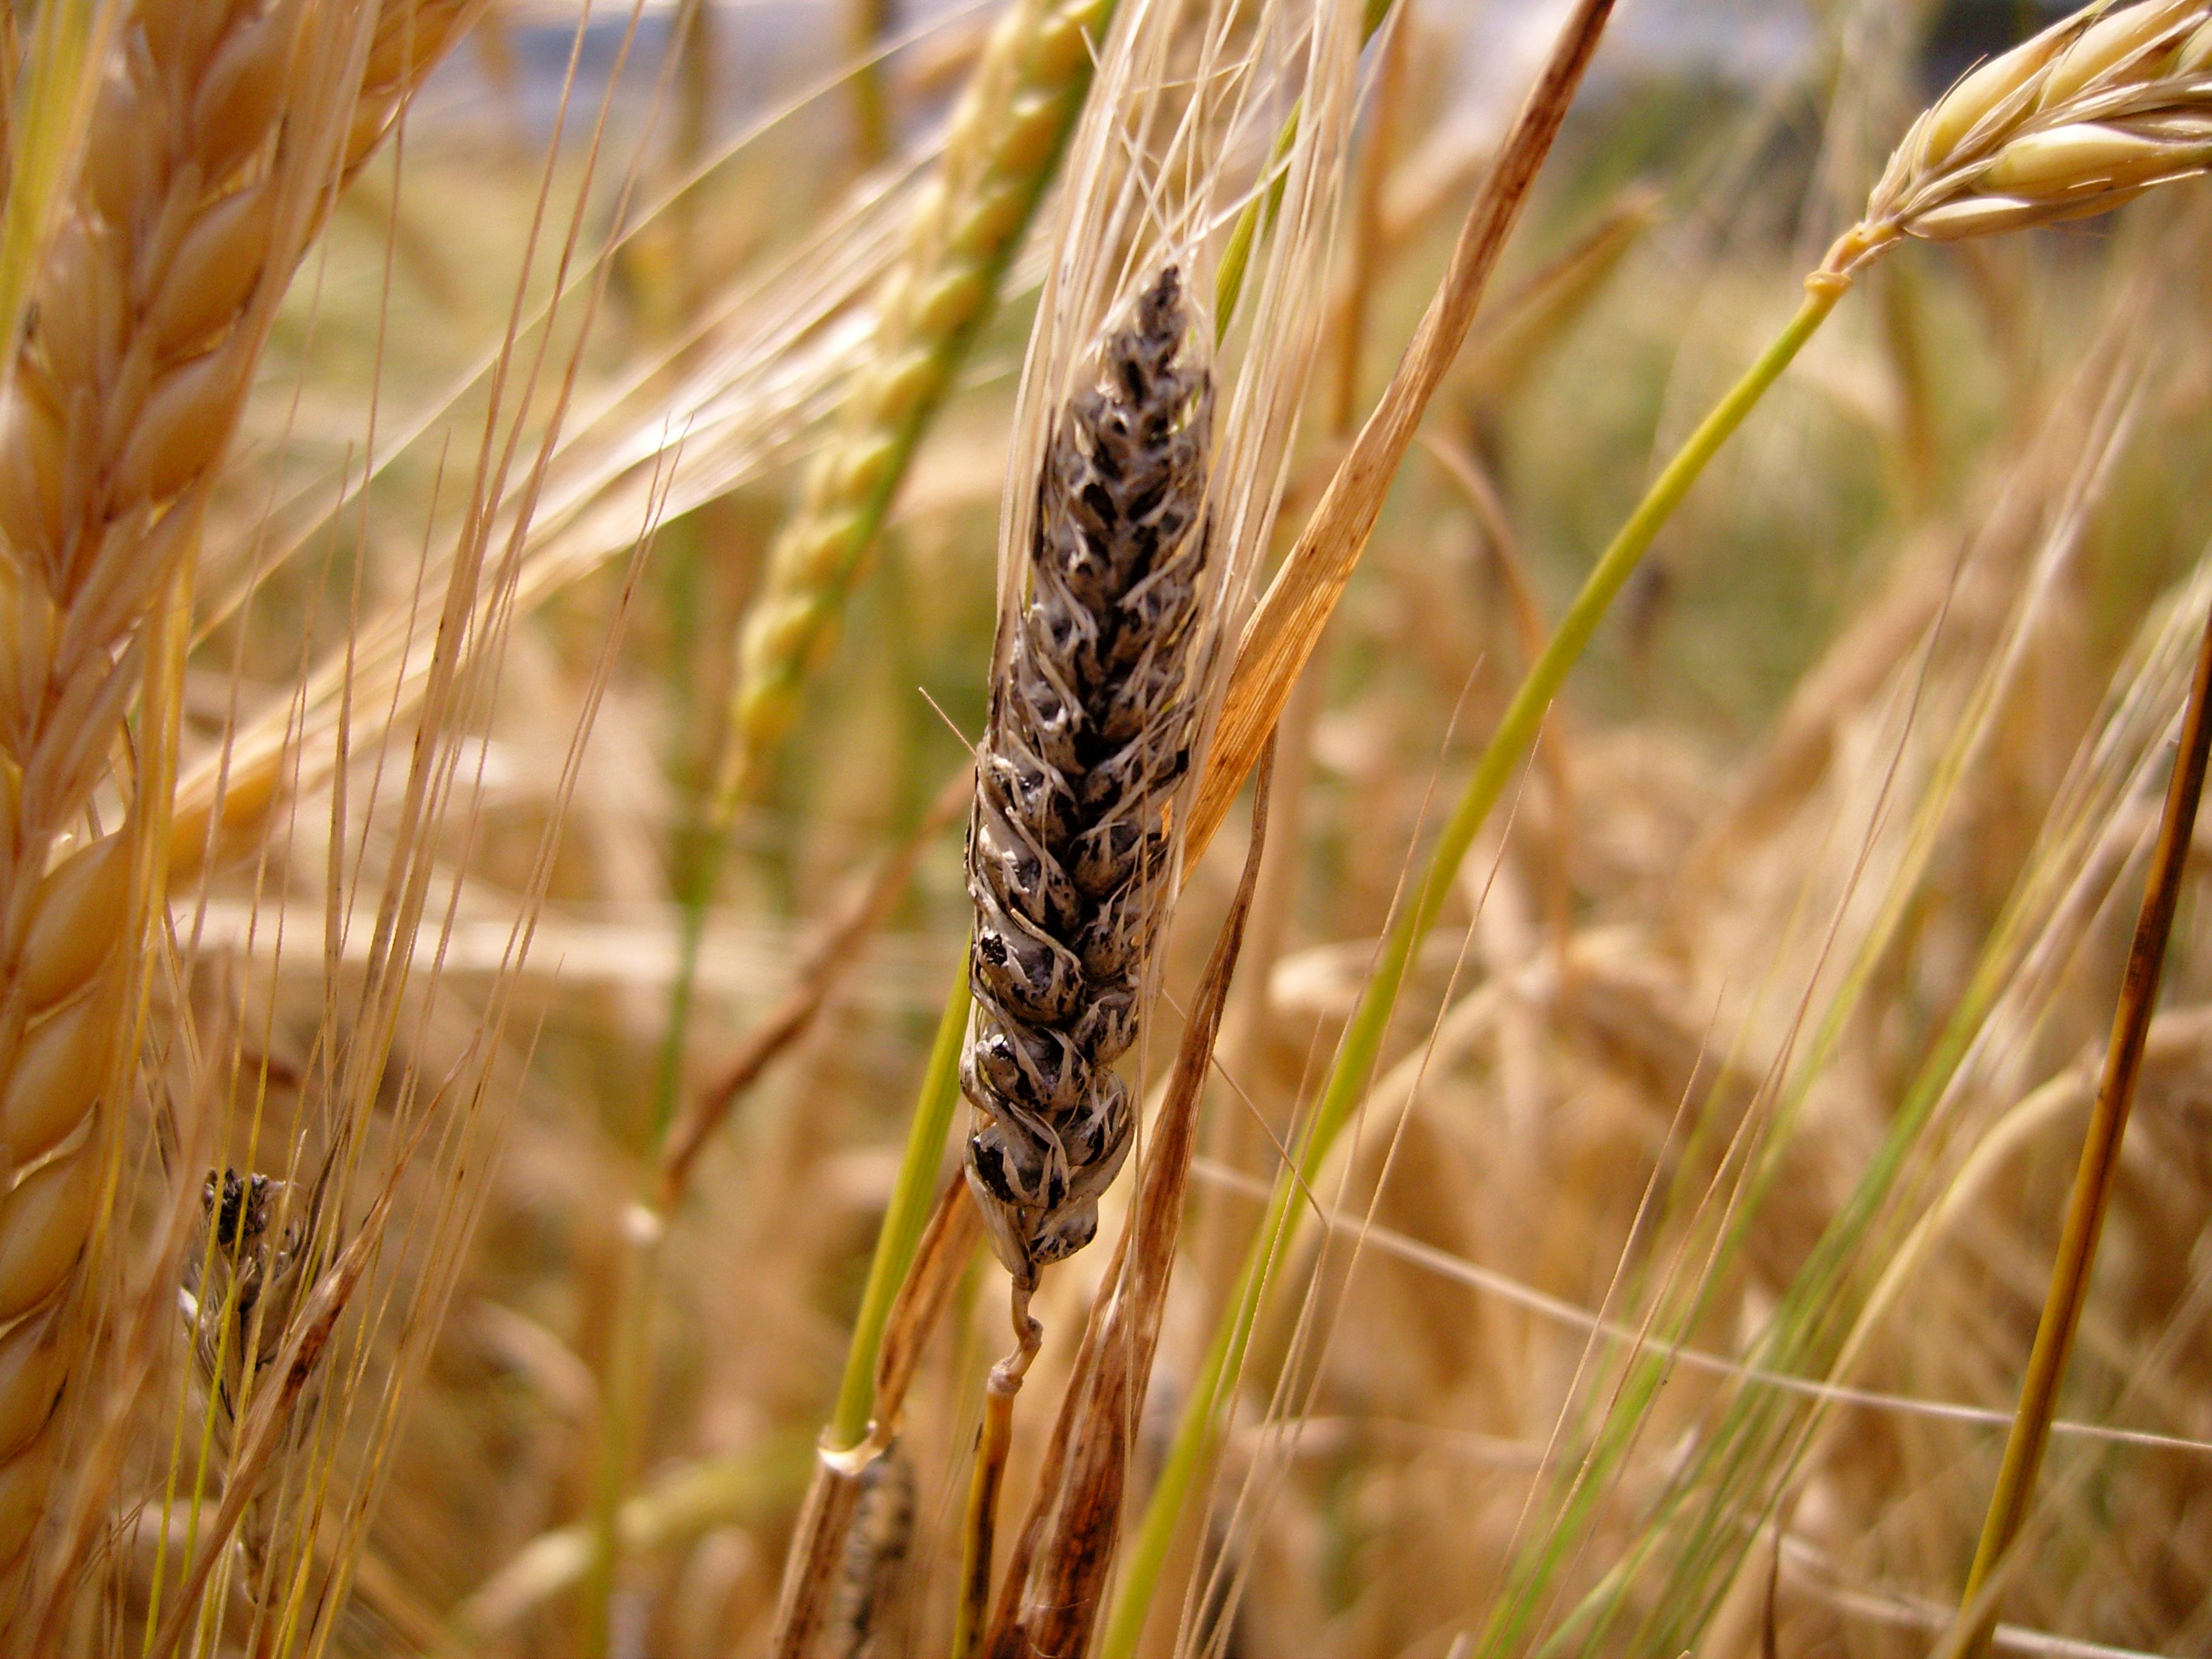
Plant: Wheat
Disease: wheat loose smut